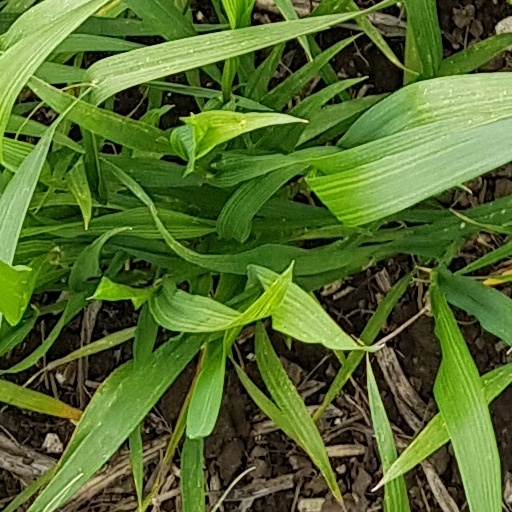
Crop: wheat